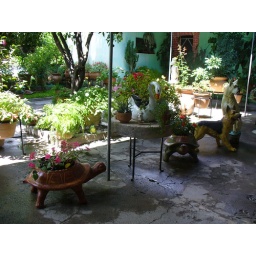
Her'swhere i enjoy my vacation under the fruit trees in my inlaws' home.....very relaxing